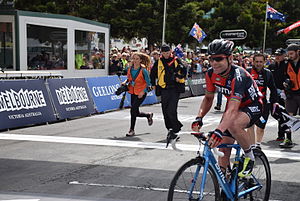
Cadel Evans Great Ocean Road Race
Cadel Evans ved målstregen i den første udgave
Cadel Evans Great Ocean Road Race er et endagscykelløb i Geelong i Australien. Løbet er en del af UCI World Tour. Det blev for første gang arrangeret i 2015 som en del af UCI Oceanien Tour i kategorien 1.1. Løbet arrangeres både for kvinder og mænd.